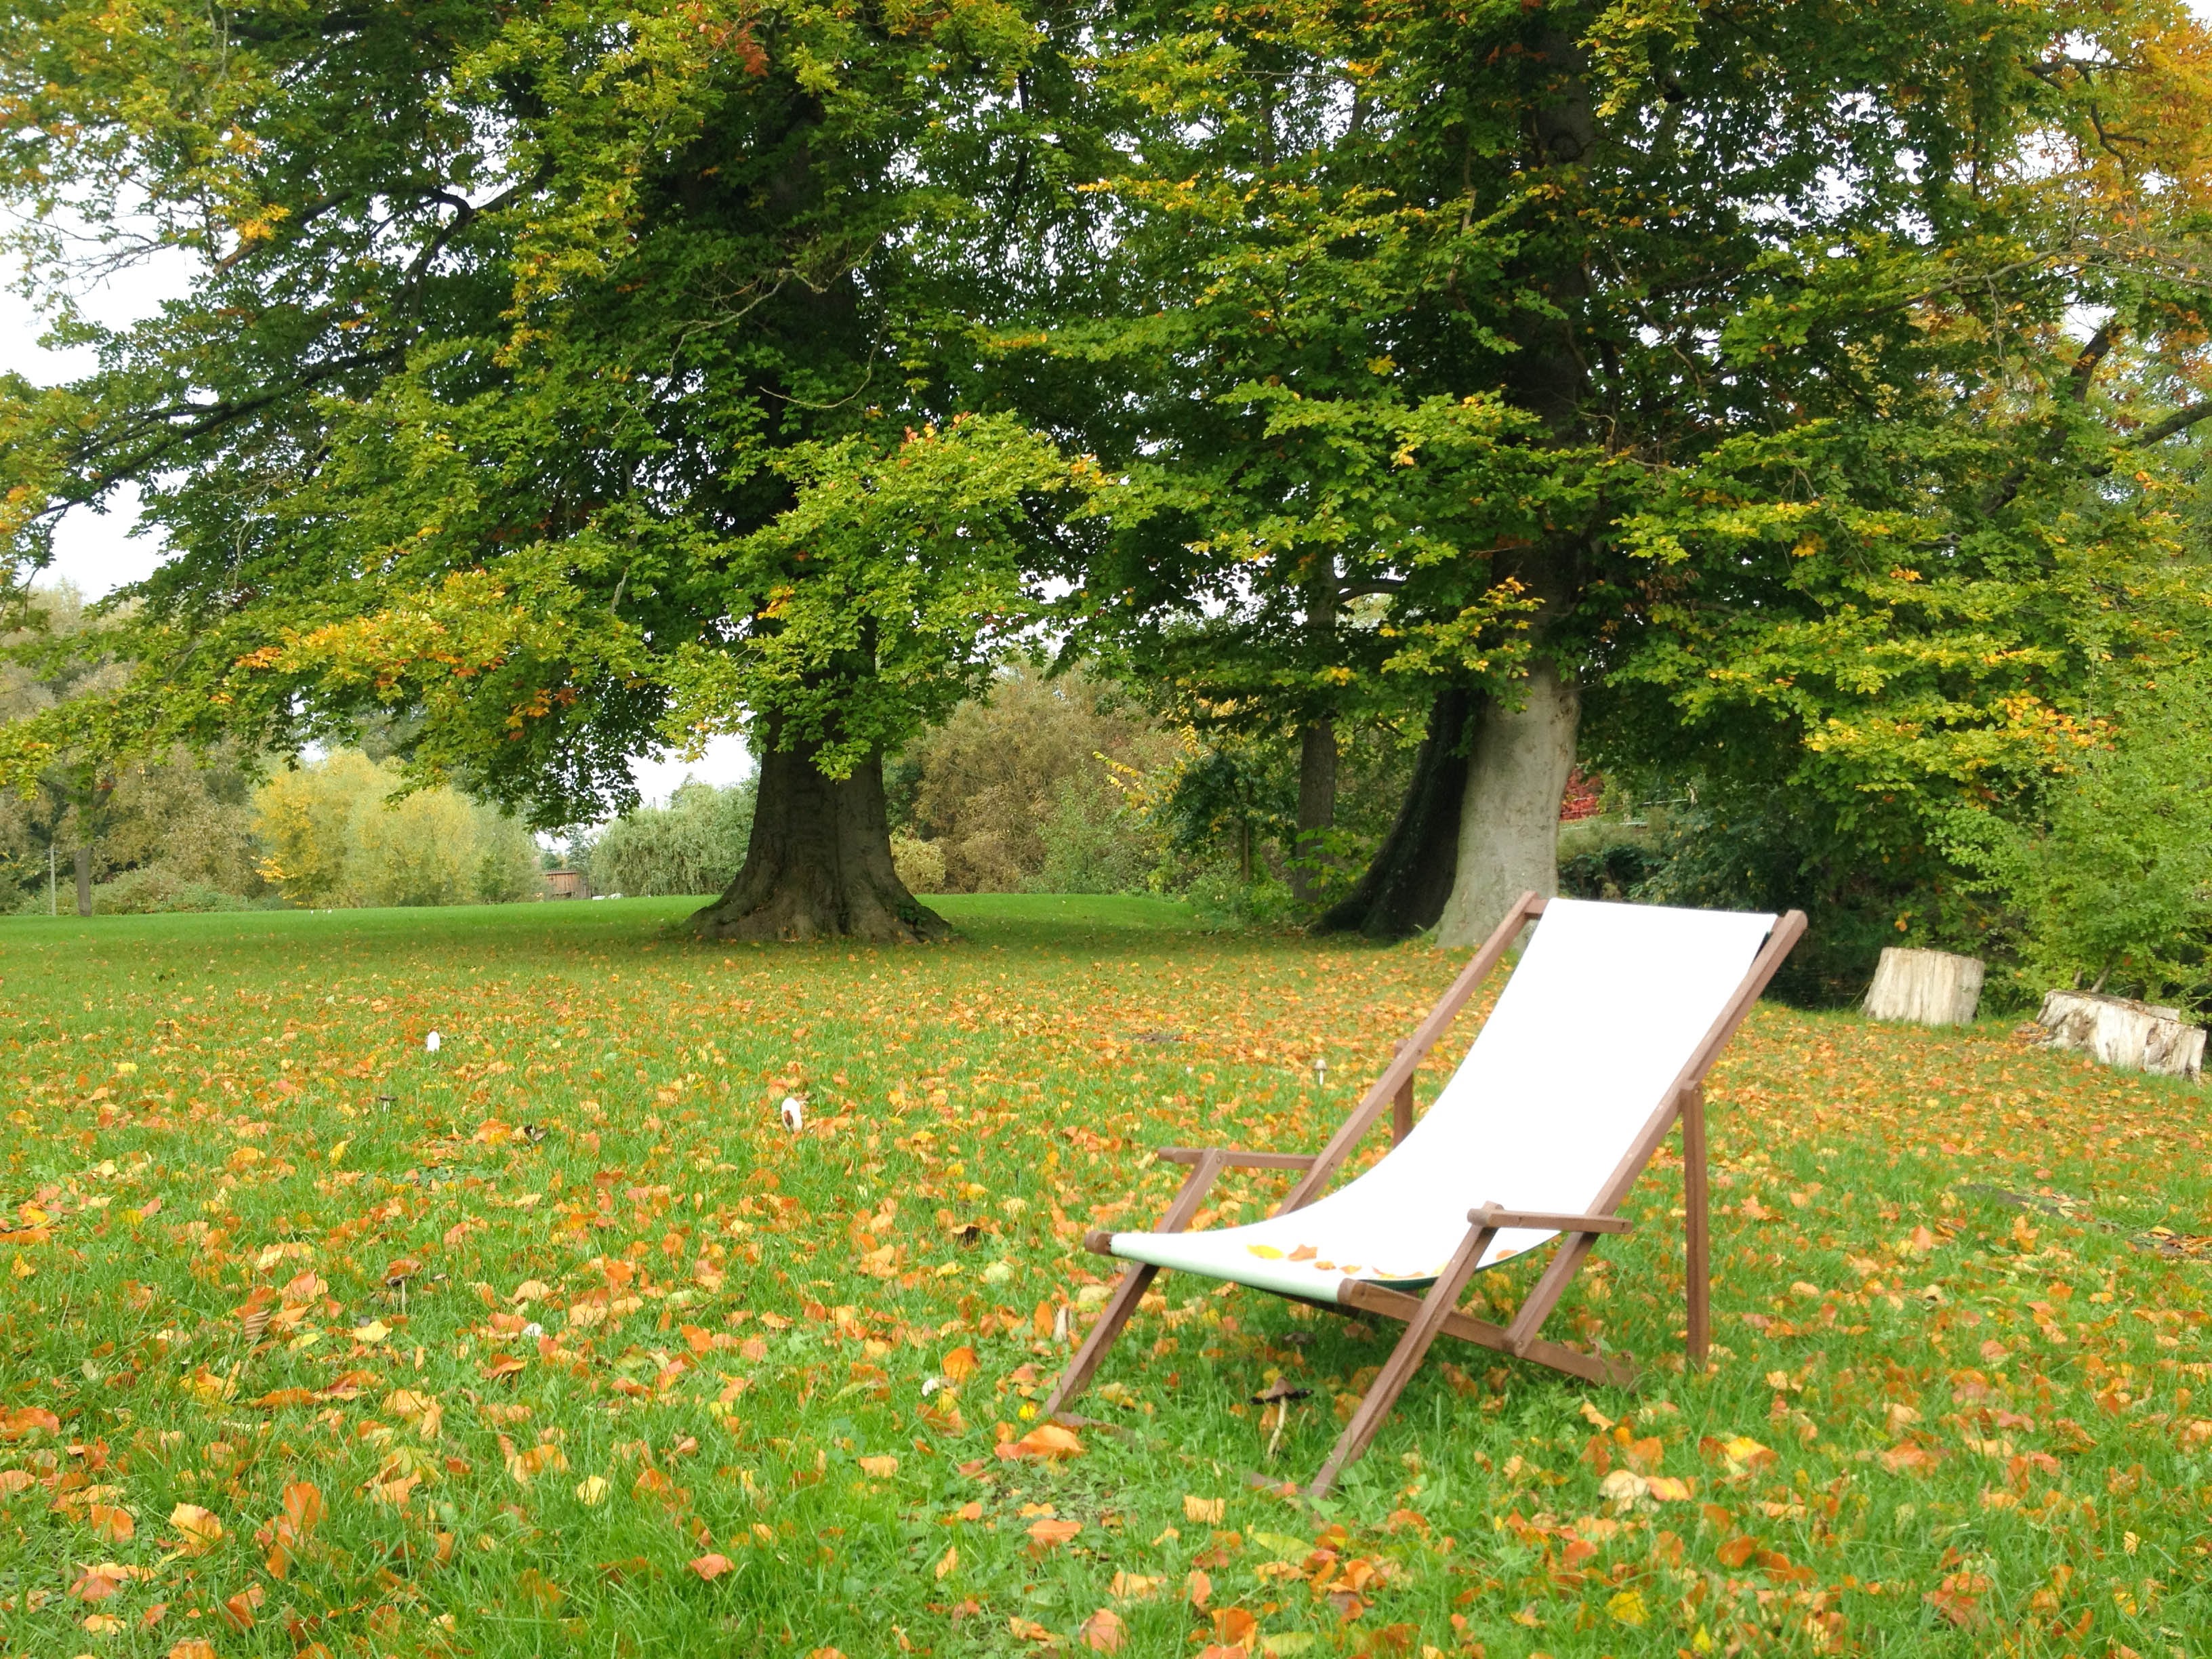
tree, lawn, meadow, leaf, flower, cottage, autumn, park, backyard, garden, camping, trees, emerge, deck chair, woodland, yard